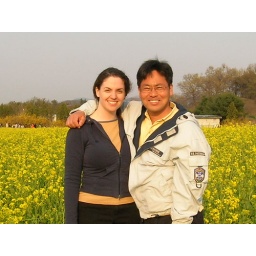
Gwen and Samson in a field of flowers in Gyeong Ju